Mieszkowice

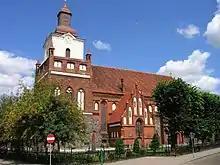
Church of the Transfiguration

The first record of Bärwalde is a 1295 deed under the name of "Berenwalde". Most likely, the settlement was owned by a knight of the "von Behr" family. The settlement was developed following a grid of rectangular streets with a central market place. In 1297, St. Mary's Church was first mentioned, and another document gives 1298 as the year when Bärwalde was granted German town law. In the late 13th and early 14th century the city walls were constructed, much of which still exist, while the city gates were pulled down in 1867.